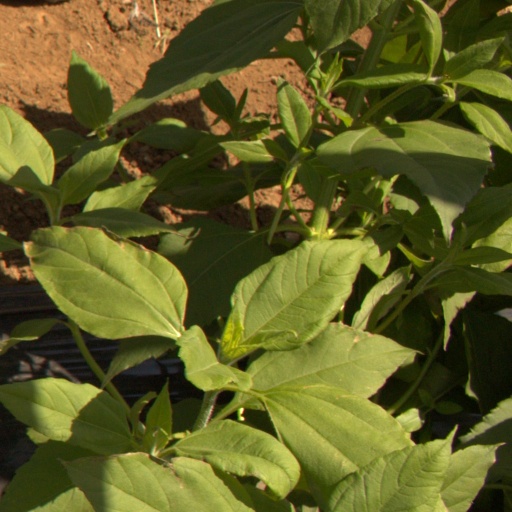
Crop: Jerusalem artichoke